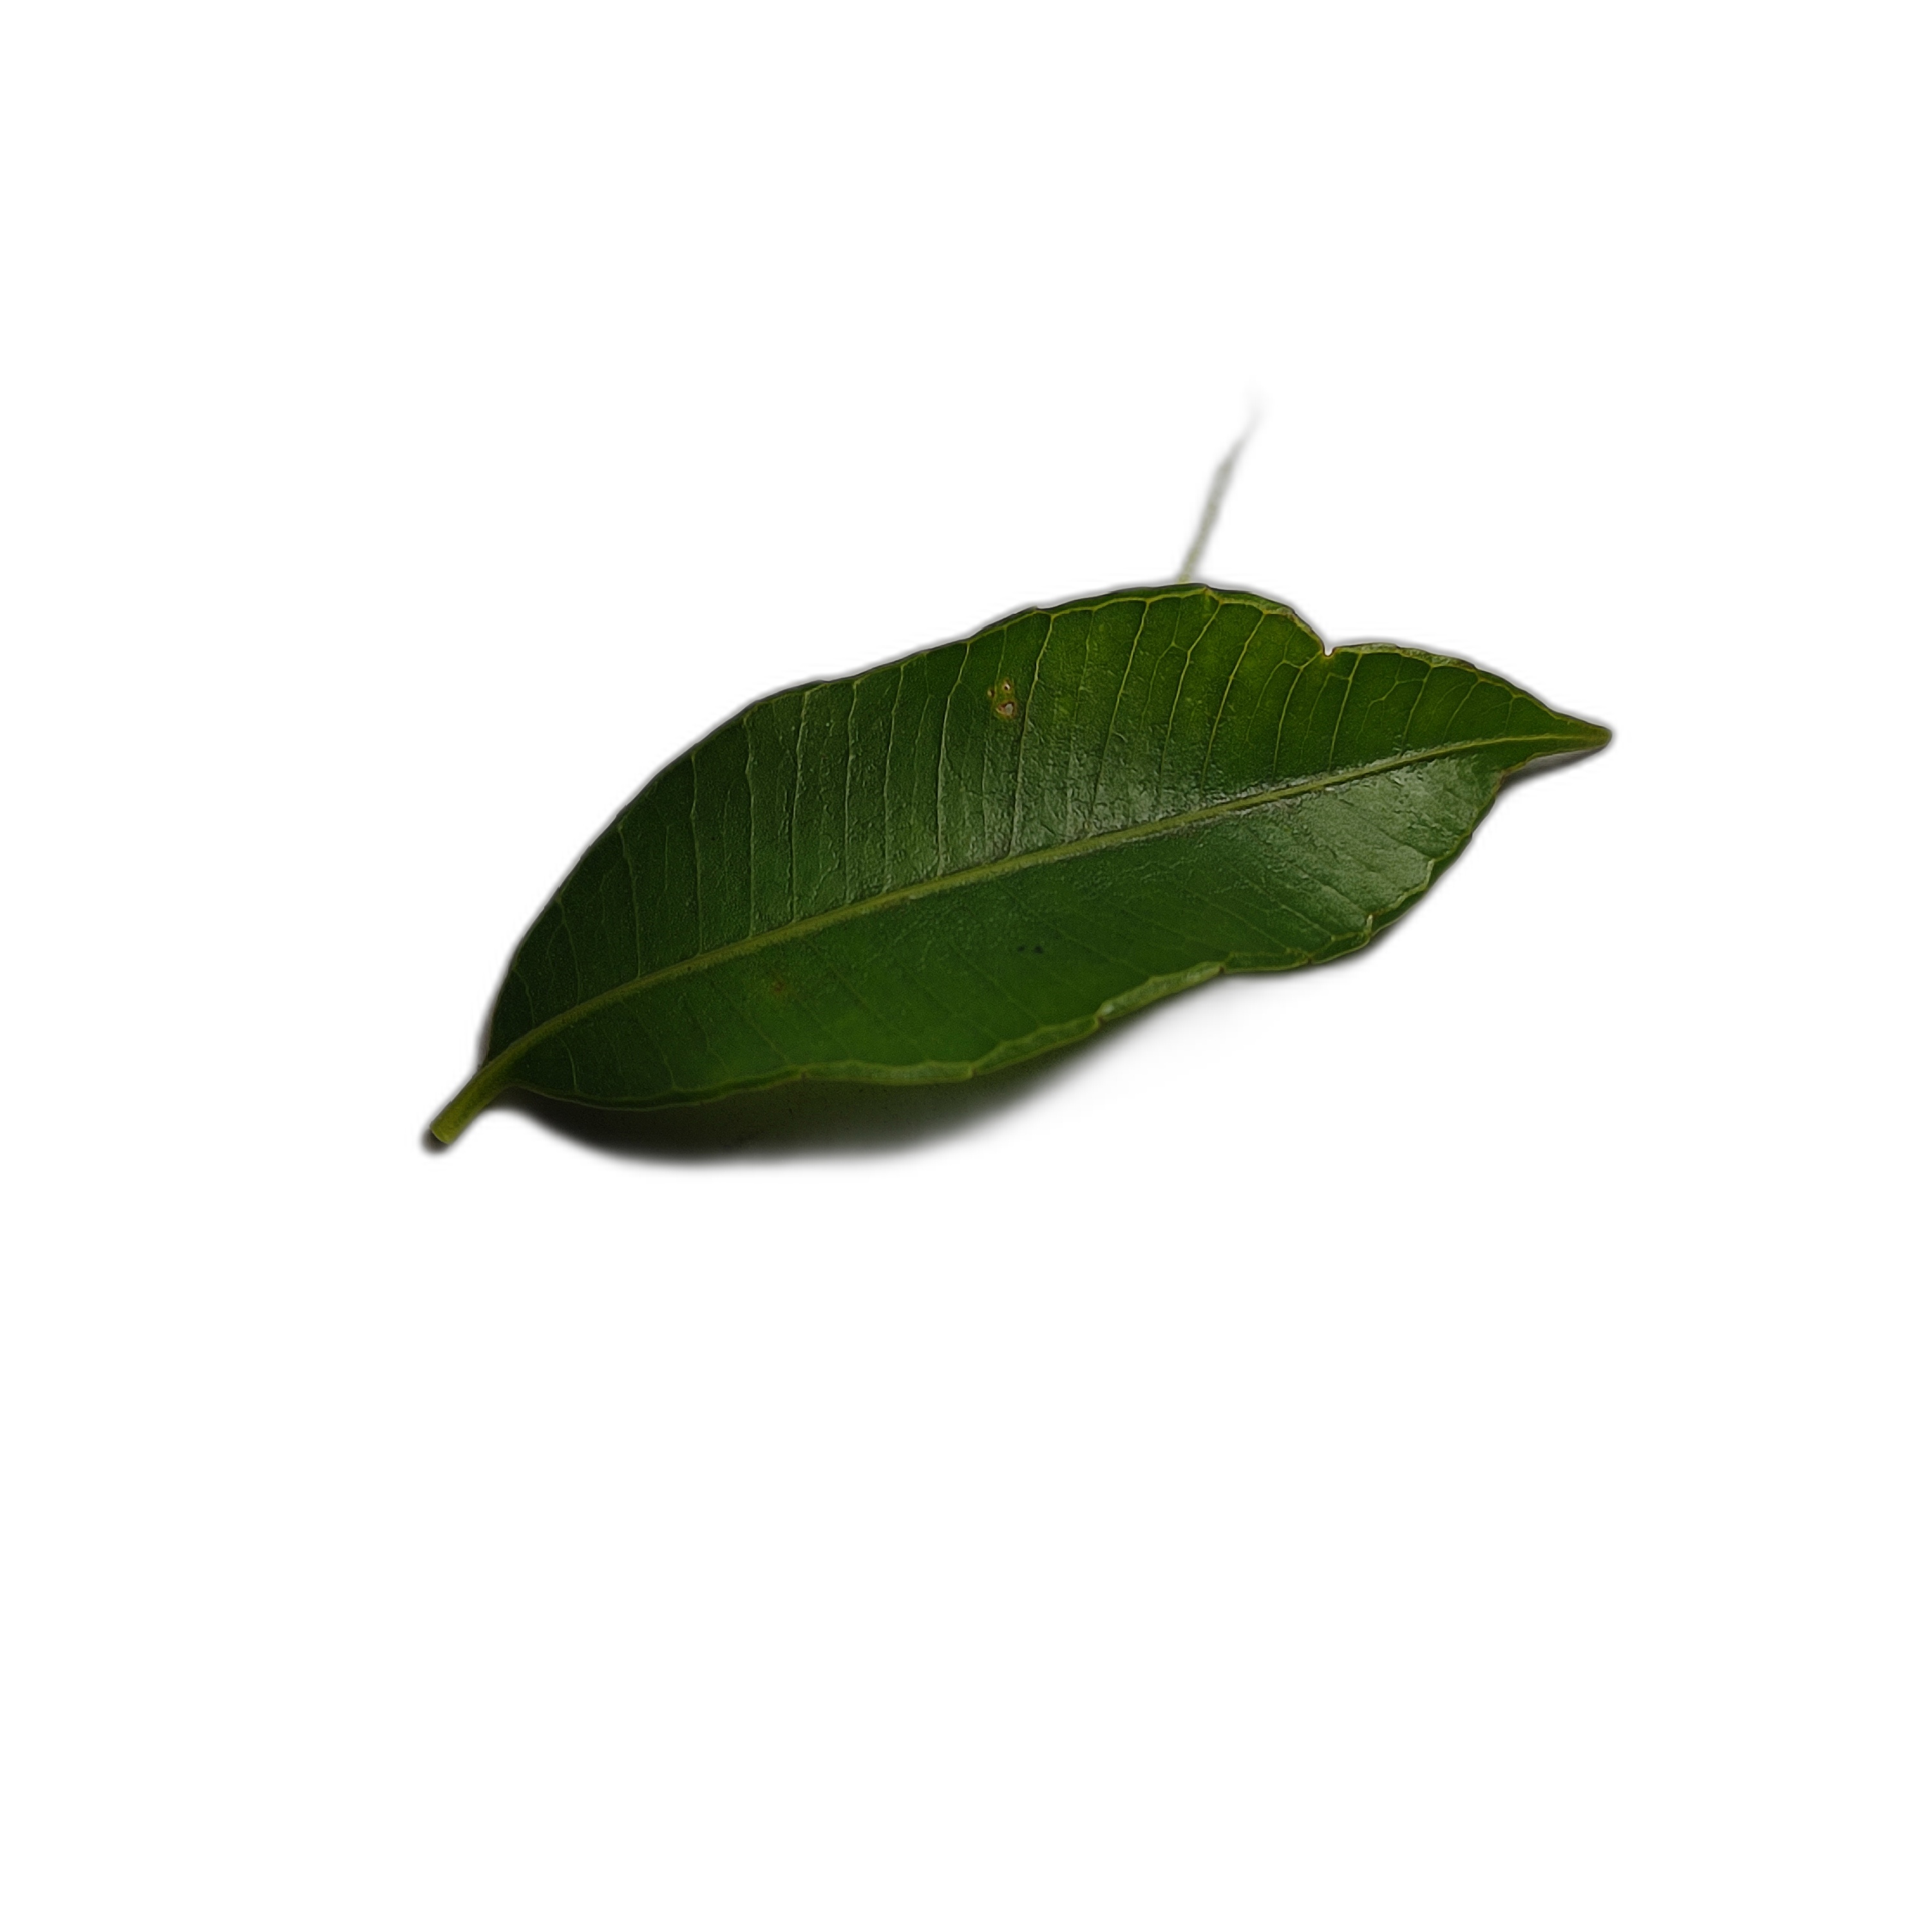
Label: healthy